Cinta de Oro

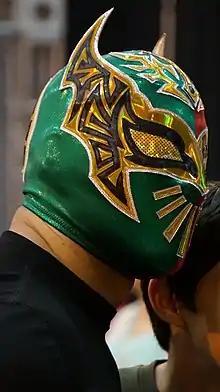
Arriaga as Sin Cara in 2014

José Jorge Arriaga Rodríguez (born September 5, 1977) is an American professional wrestler. He is the founder of Cinta De Oro Promotions and works on the Mexican independent circuit, under the ring name Cinta de Oro (Spanish for "Golden Ribbon"). He is best known for his tenure in WWE, under the ring name Sin Cara (Spanish for "Faceless"), where he was the second and longest-tenured wrestler to use the persona.